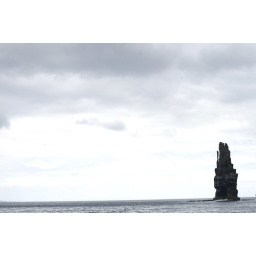
cliffs of mohr. those little black speckles in the background aren't dirt, they are the wonderful birds that live at the cliffs of mohr.